Tobias Bauchop

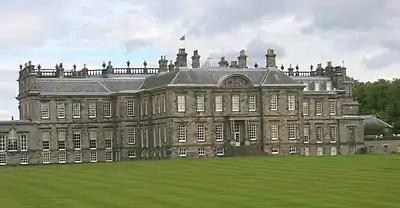
Hopetoun House

He was born around 1665 in Alloa in central Scotland, the son of Thomas Bauchop (b. 1639), a master mason and bridge builder, and his wife, Janet Meerson (b. 1650).